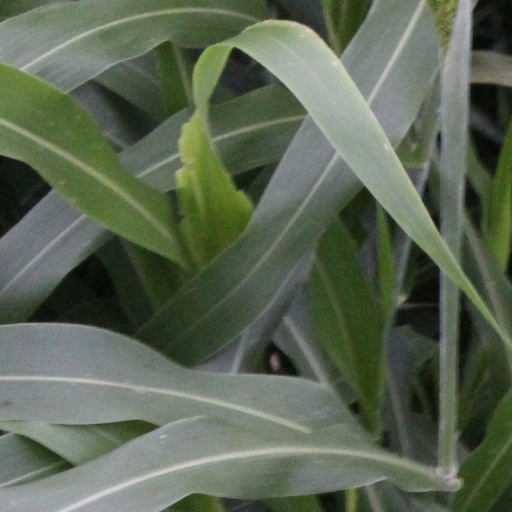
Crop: sorghum